Not My Girl

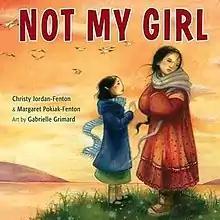
First edition cover of "Not My Girl"

Not My Girl is a memoir aimed at children, written by Christy Jordan-Fenton and Margaret Pokiak-Fenton and illustrated by Gabrielle Grimard, published January 9, 2014, by Annick Press. The book follows Margaret Pokiak's experience of returning home at age ten after attending a residential school for two years.